Hal Lindes

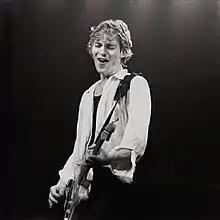
Lindes with Dire Straits in June 1981

In 1984, Lindes played guitar alongside Jeff Beck on Tina Turner's hit "Private Dancer", as well as on the song "Steel Claw" recorded for the same project.